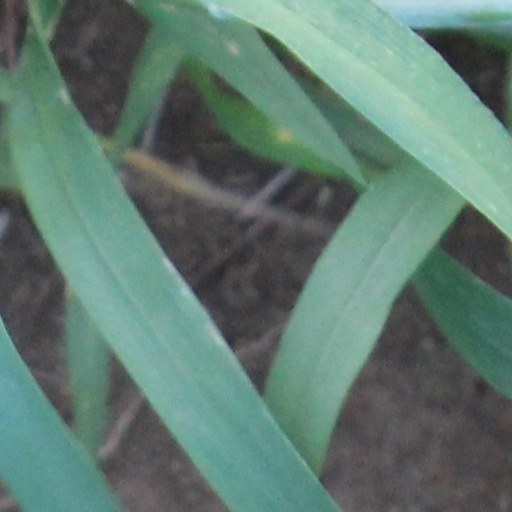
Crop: wheat